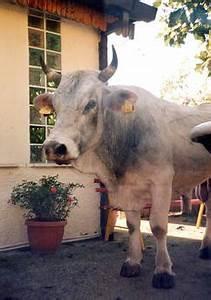
cow